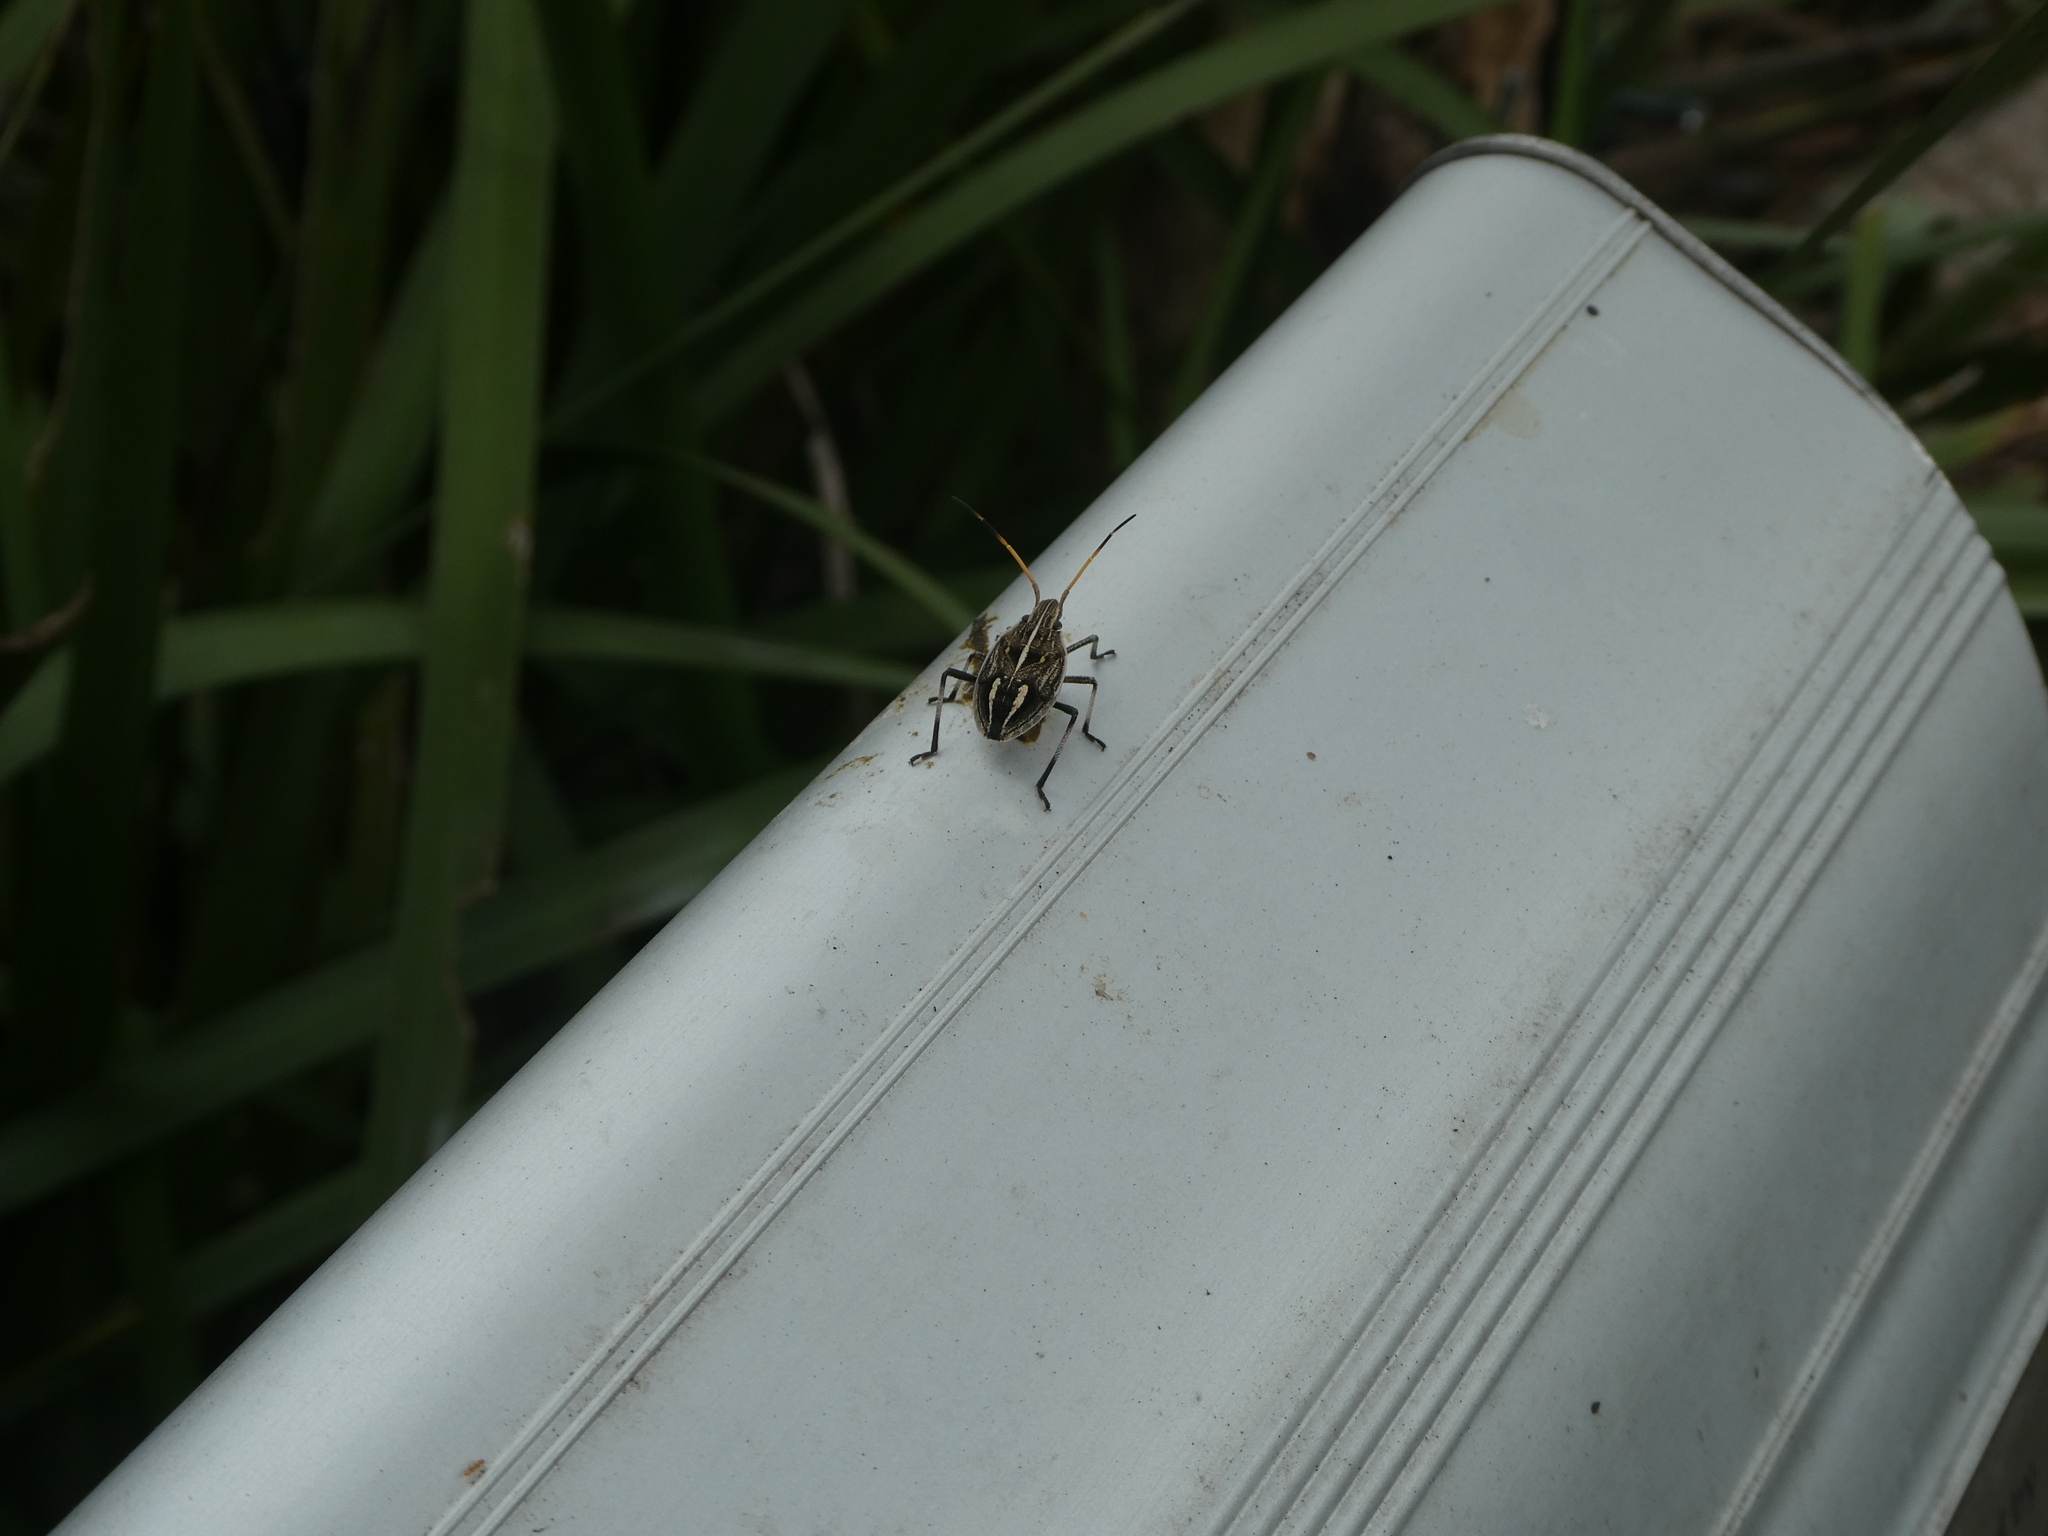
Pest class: stink_bug